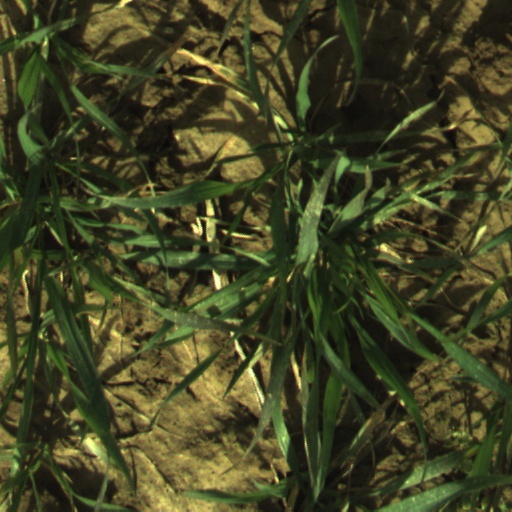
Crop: wheat